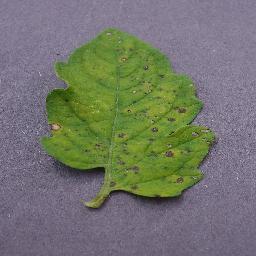
Label: Tomato___Septoria_leaf_spot